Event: Nepal Earthquake
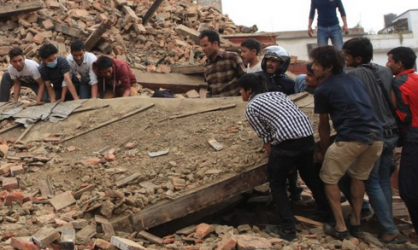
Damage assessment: damage